Clara Knecht

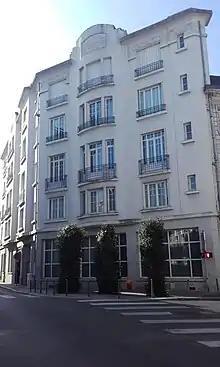
Siège de la Gestapo de Tours pendant l'occupation allemande

From 1942, Dubost was employed by the Gestapo at 17, rue George-Sand in Tours as an interpreter and thus assisted in the interrogations of people held in the Tours prison under the supervision of Georg Brückle. According to some sources, Georg Brückle and Ditmar Geissler were her lovers. She also lived in the house of the resistance fighter Jean Meunier.